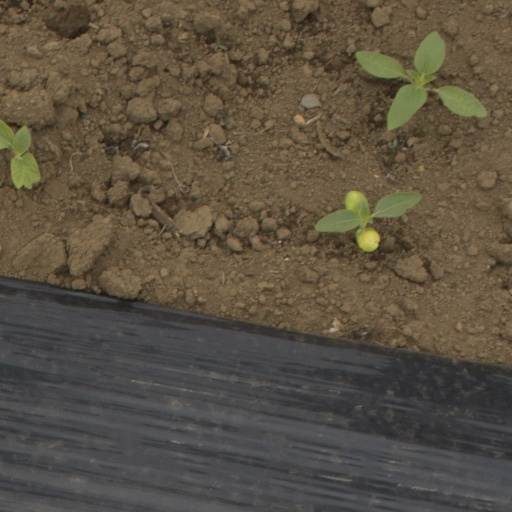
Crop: Jerusalem artichoke